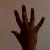
The image shows a hand gesture representing the number 5 in Indian Sign Language.